Bang–bang control

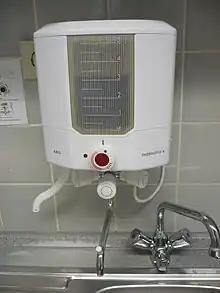
A water heater that maintains desired temperature by turning the applied power on and off (as opposed to continuously varying electrical voltage or current) based on temperature feedback is an example application of bang–bang control. Although the applied power switches from one discrete state to another, the water temperature will remain relatively constant due to the slow nature of temperature changes in materials. Hence, the regulated temperature is like a sliding mode of the variable structure system setup by the bang–bang controller.

In control theory, a bang–bang controller (hysteresis, 2 step or on–off controller), is a feedback controller that switches abruptly between two states. These controllers may be realized in terms of any element that provides hysteresis. They are often used to control a plant that accepts a binary input, for example a furnace that is either completely on or completely off. Most common residential thermostats are bang–bang controllers. The Heaviside step function in its discrete form is an example of a bang–bang control signal. Due to the discontinuous control signal, systems that include bang–bang controllers are variable structure systems, and bang–bang controllers are thus variable structure controllers.